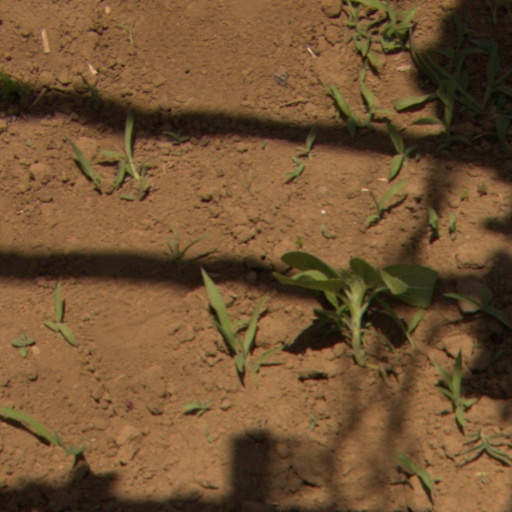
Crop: Jerusalem artichoke